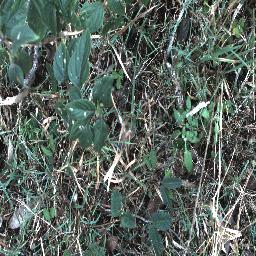
Label: lantana